Raymond Park (East) Air Raid Shelter

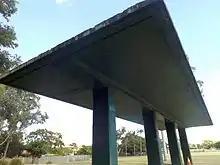
Roof of structure in 2015

The Raymond Park (East) air raid shelter is a rectangular concrete structure comprising a heavy floor slab and a flat roof supported by four concrete piers. The second, lower part of the floor slab is also visible. The piers and the roof of the shelter are painted green. There is evidence of the two entrances on the southern side of the Soffit. The shelter stands towards the Wellington Road end of Raymond Park to the east of the playing fields.